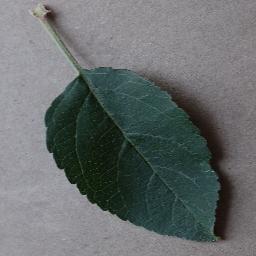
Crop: apple
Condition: healthy